Cyril of Jerusalem

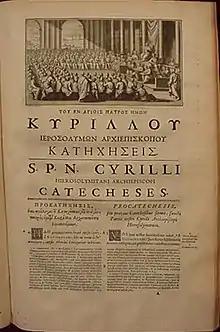
Parallel Greek and Latin versions of Cyril's "Catacheses"

Cyril's famous twenty-three lectures given to catechumens in Jerusalem being prepared for, and after, baptism are best considered in two parts: the first eighteen lectures are commonly known as the "Catechetical Lectures", "Catechetical Orations" or "Catechetical Homilies", while the final five are often called the "Mystagogic Catecheses" (μυσταγωγικαί), because they deal with the "mysteries" (μυστήρια) i.e. Sacraments of Baptism, Confirmation and the Eucharist.